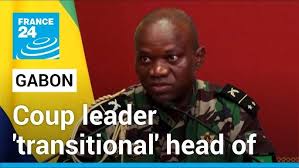
Label: Air Defense